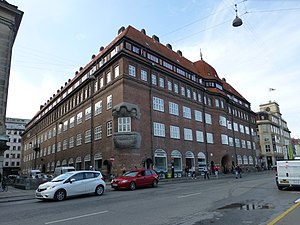
Gustav Bartholin Hagen / Værker
Københavns Belysningsvæsen. Opført 1912-13.
Gustav Bartholin Hagen var en dansk arkitekt. Han var fader til arkitekten Ole Hagen.